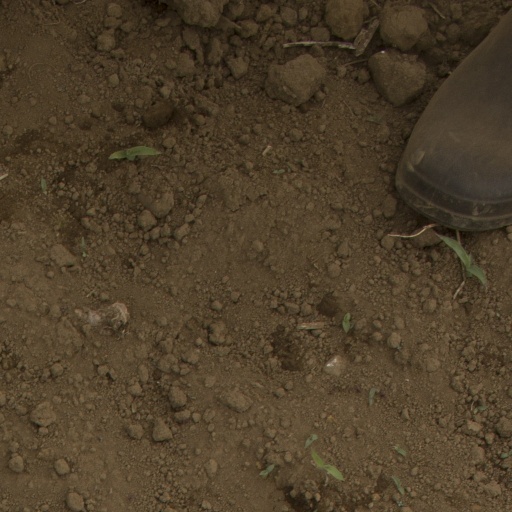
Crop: Jerusalem artichoke